Winona LaDuke

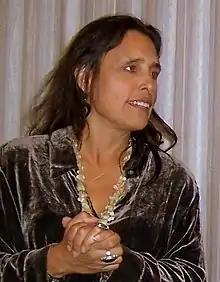
LaDuke in 2009

While attending Harvard, LaDuke heard a presentation by Jimmie Durham that she said "shook something loose" in her and changed her life. She worked for Durham, investigating the effects of uranium mining in Navajo reservations. After graduating, she moved to her father's community at White Earth, where she found work as the high school principal. In 1985 she helped found the Indigenous Women's Network. She worked with Women of All Red Nations to publicize American forced sterilization of Native American women.